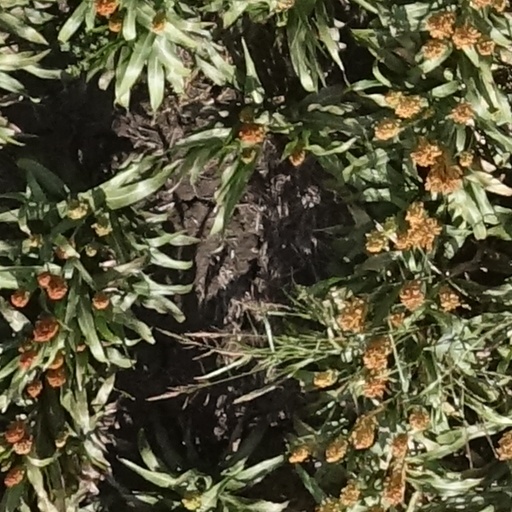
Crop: sorghum